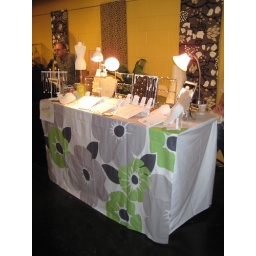
that's a shower curtain over a white tablecloth.